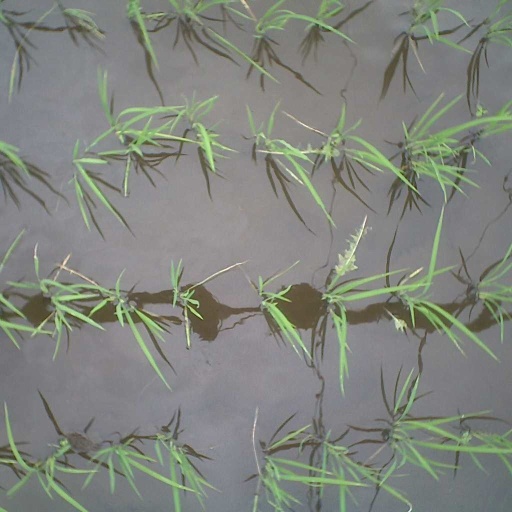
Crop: rice